Larry Langford

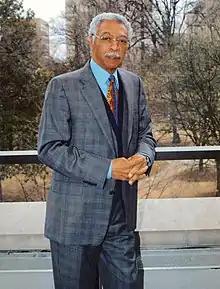

Larry Paul Langford (March 18, 1946 – January 8, 2019) was an American politician and convicted felon who had a one-term tenure as the mayor of the city of Birmingham, Alabama. At the time of his death, Langford was hospitalized on compassionate release from serving a 15-year federal prison sentence.